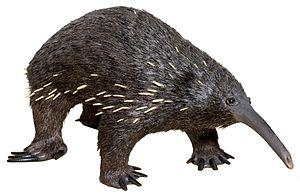
L'échidné de Barton est une espèce d'échidné vivant dans les montagnes de Nouvelle-Guinée à une altitude de 2000 à 3000 mètres.